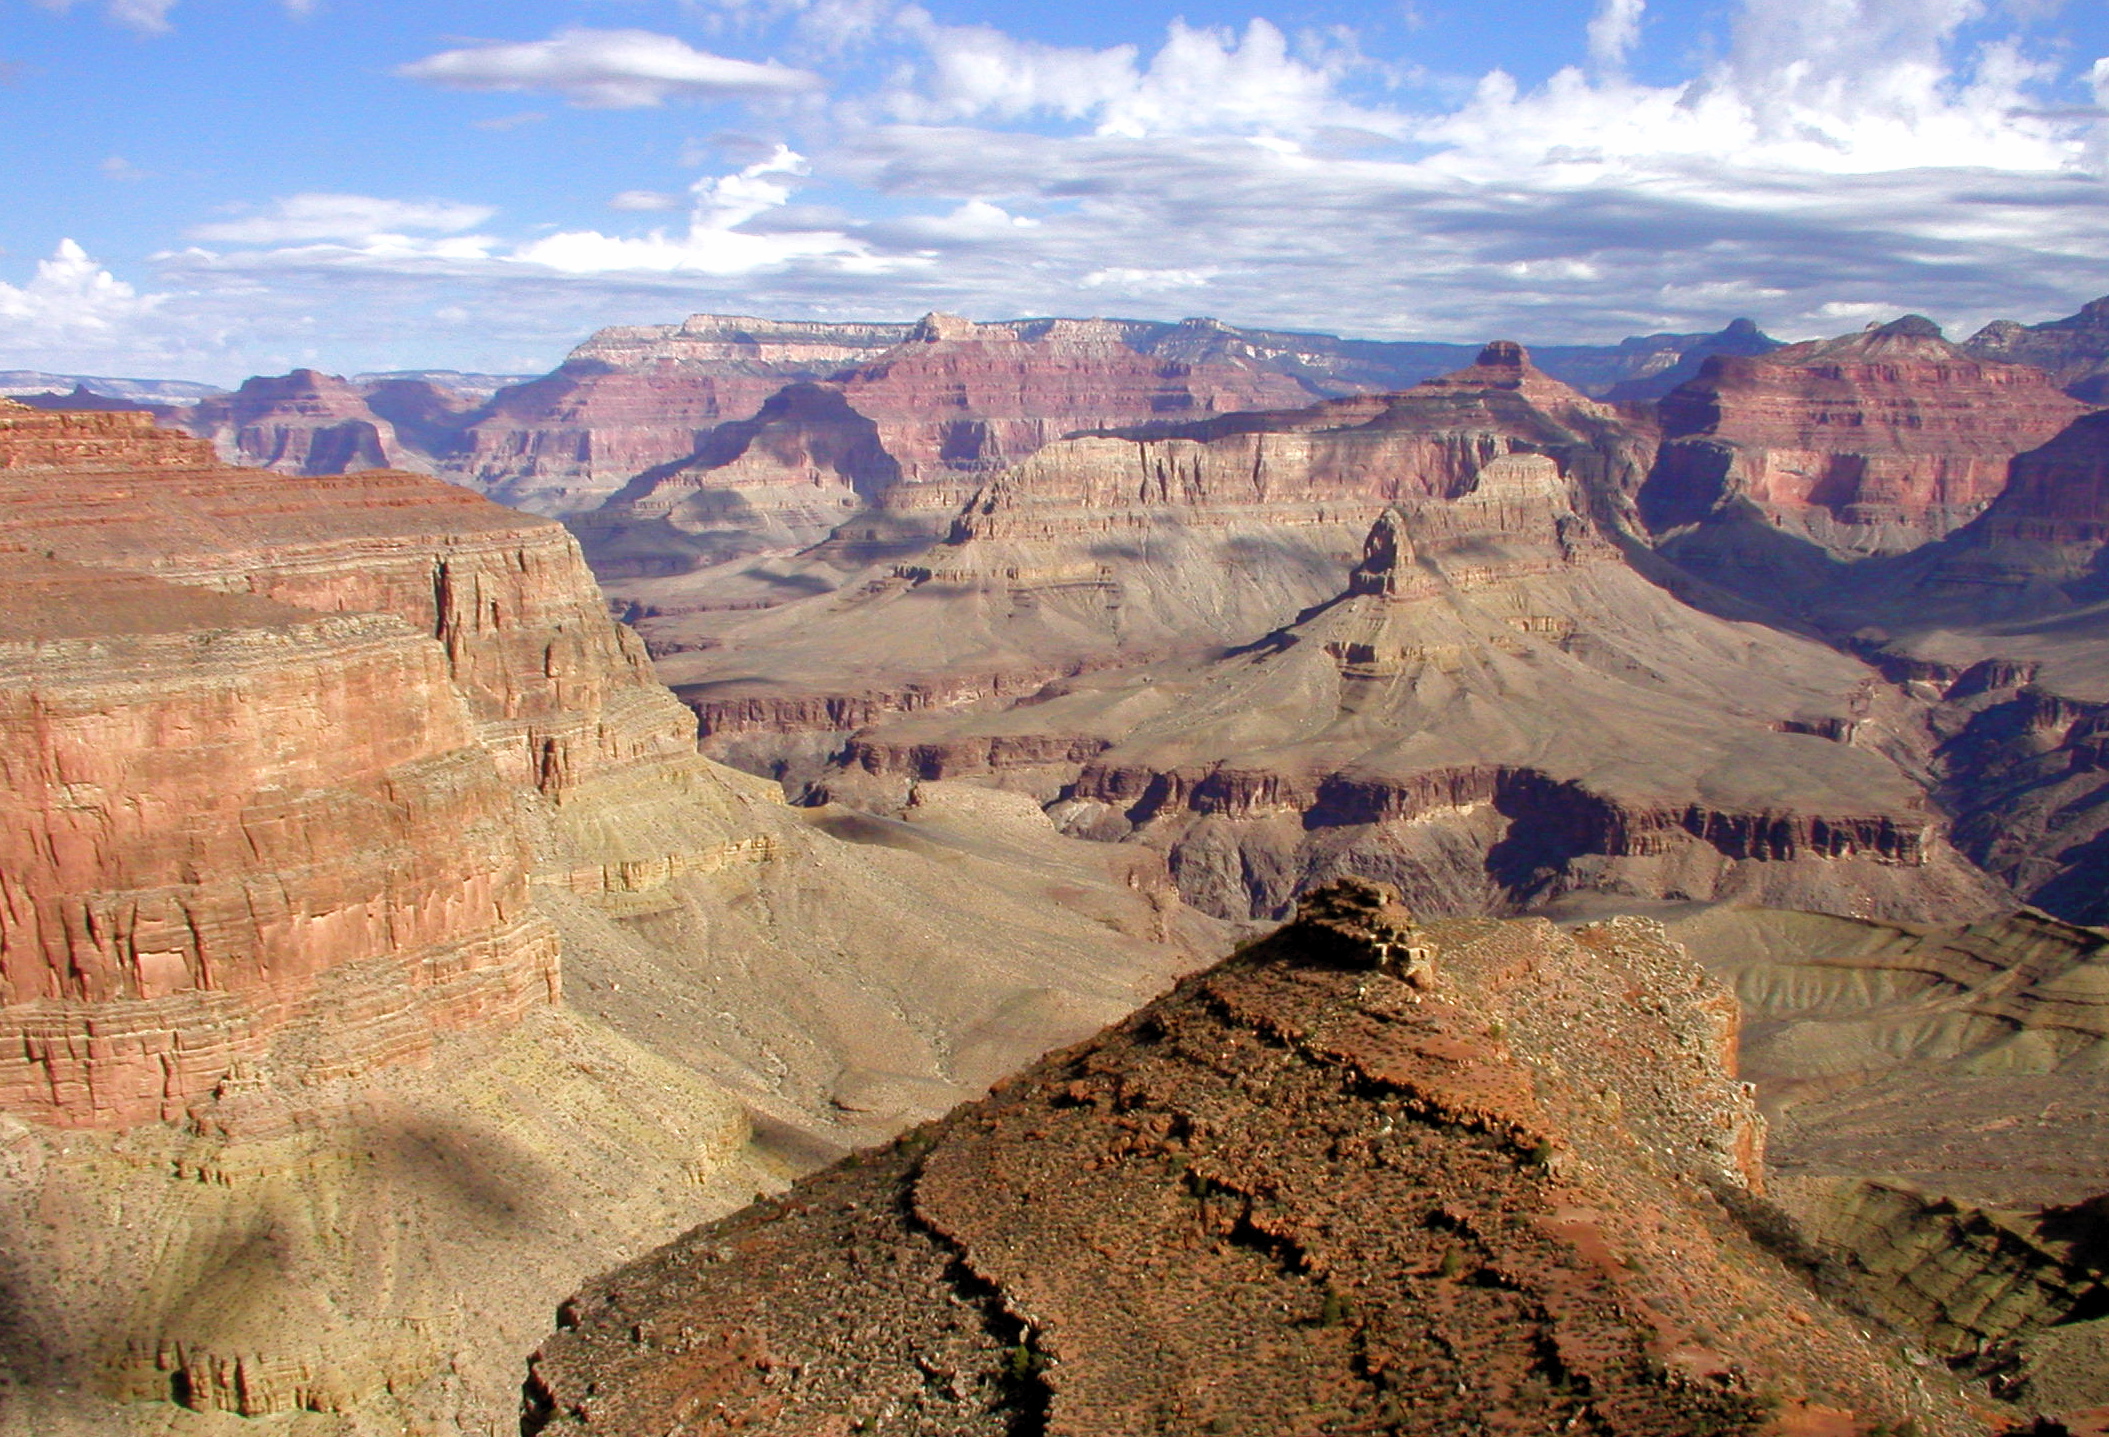
landscape, horizon, valley, formation, canyon, terrain, national park, arizona, geology, badlands, plateau, grandcanyon, specland, wadi, landform, geographical feature